Johann Heinrich Müntz

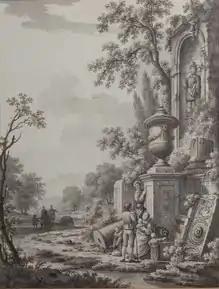
Johann Heinrich Müntz, classical landscape, ink drawing from the 1770s

Johann Heinrich Müntz (1727–1798) was an Alsatian-Swiss painter and architect, known when working in England as John Henry Muntz. He was in England for seven years, and at the heart of a group trying to adapt the rococo to architecture and interior design. He has been seen as a pioneer of the Gothic Revival.